Urban evolution of colonial Quito

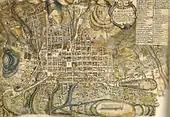
Of Unknown Author it was property of Juan Pío Montúfar.

In all the new plans that represented Quito there was no evidence of growth in population or area. It was not until 1810 that this could be seen in a map. It is believed that this representation of the city was property of Juan Pío Montúfar, II Marquis of Selva Alegre, but it has no known author. It is an adaptation of the maps made by the French Academy of Sciences, but it incorporated new elements created over the last century. It is clear in this map that the city had grown towards the mountains to the East and West, but the limits in the north and south did not have any significant changes. This map is the last colonial representation of the urban form of Quito. After 1809 several uprisings and military battles led Quito to its independence and years after it became the Capital of Ecuador.